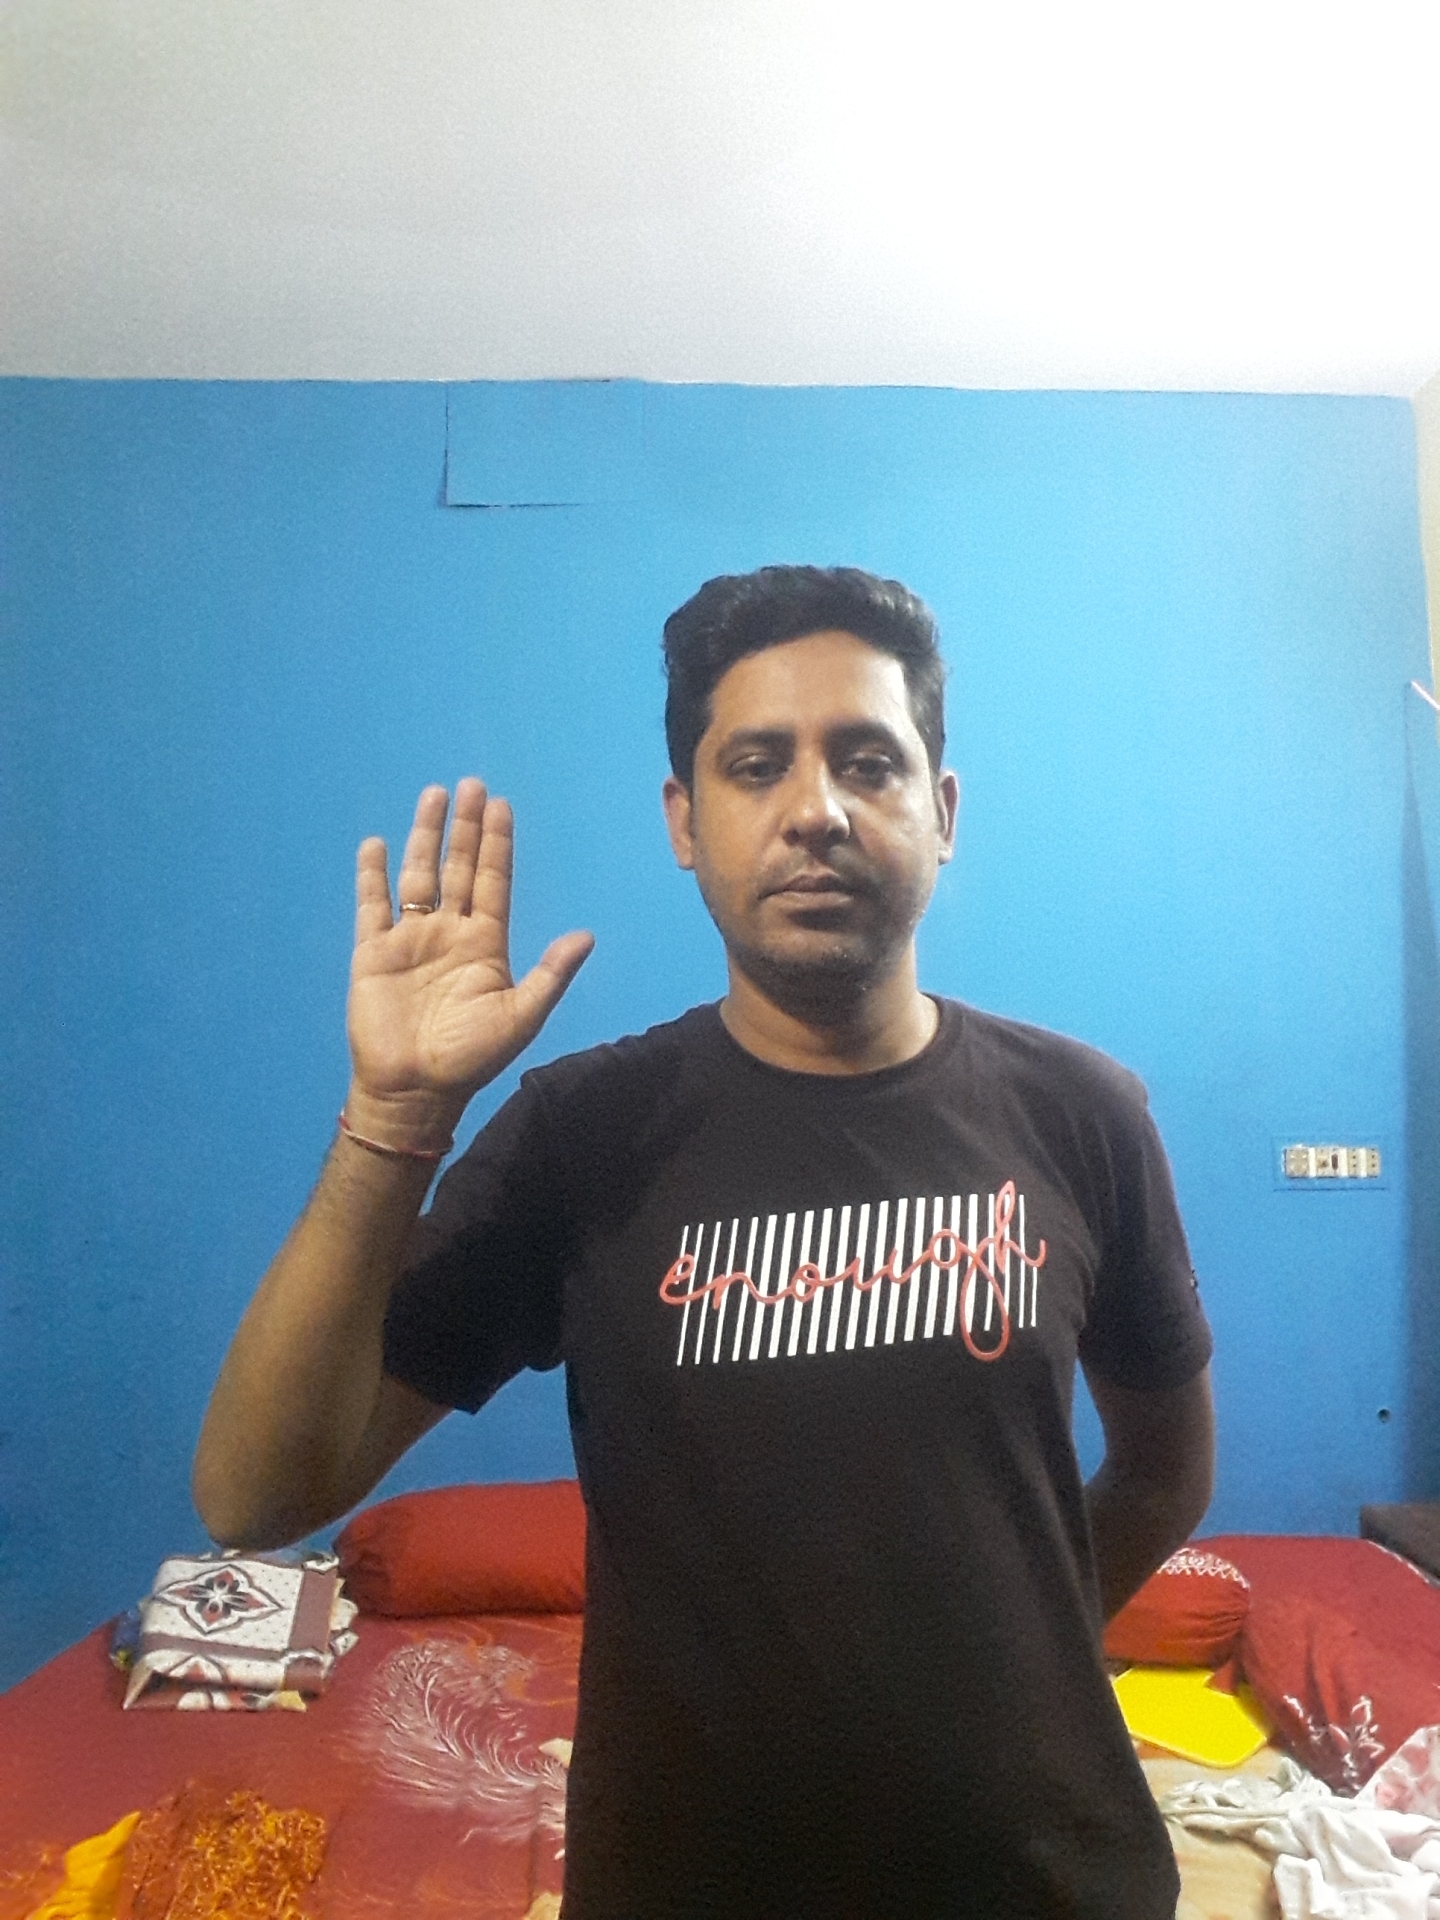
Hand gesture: stop